Mitch Richmond

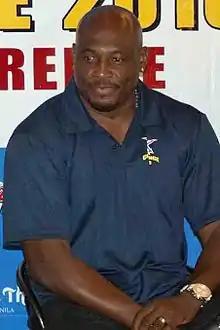
Richmond in 2010

Mitchell James Richmond III (born June 30, 1965) is an American former professional basketball player. He played collegiately at Moberly Area Community College and Kansas State University. He was a six-time NBA All-Star, a five-time All-NBA Team member, and a former NBA Rookie of the Year. In 976 NBA games, Richmond averaged 21.0 points per game and 3.5 assists per game. Richmond was voted into the Naismith Memorial Basketball Hall of Fame in 2014. His jersey No. 2 was retired in his honor by the Sacramento Kings, for whom he played seven seasons.